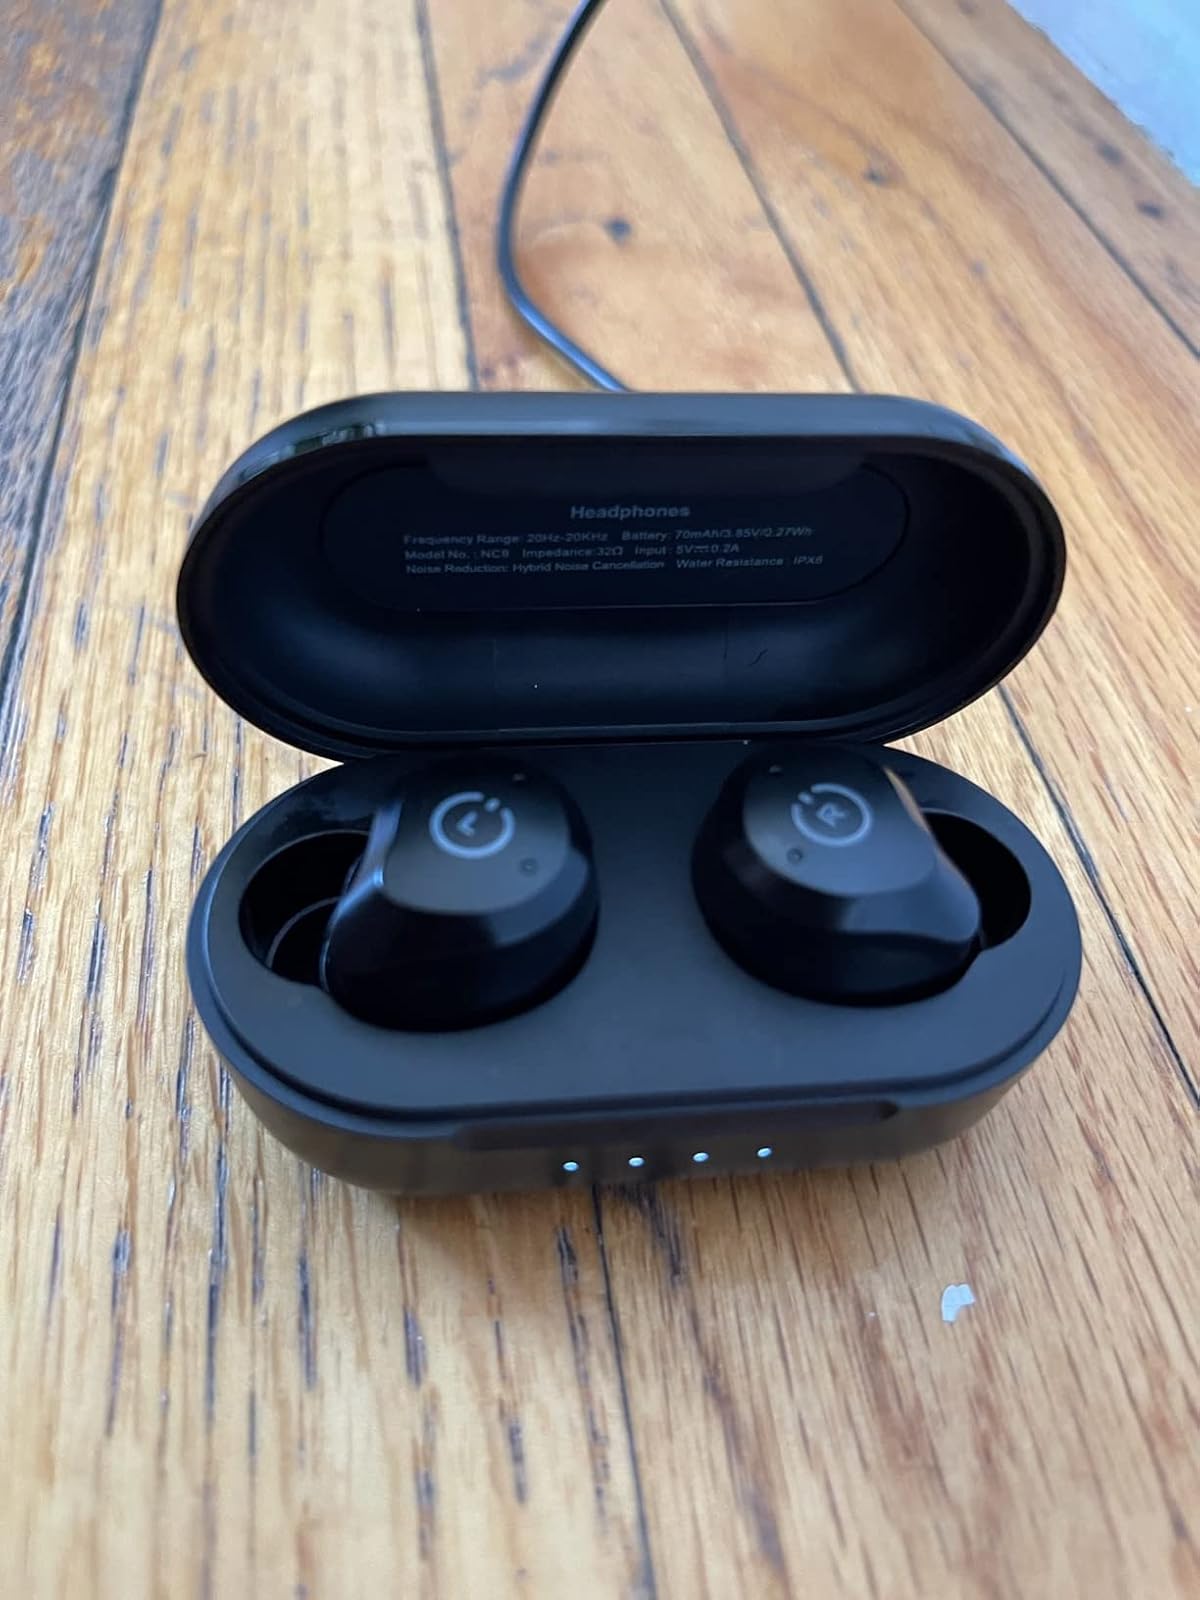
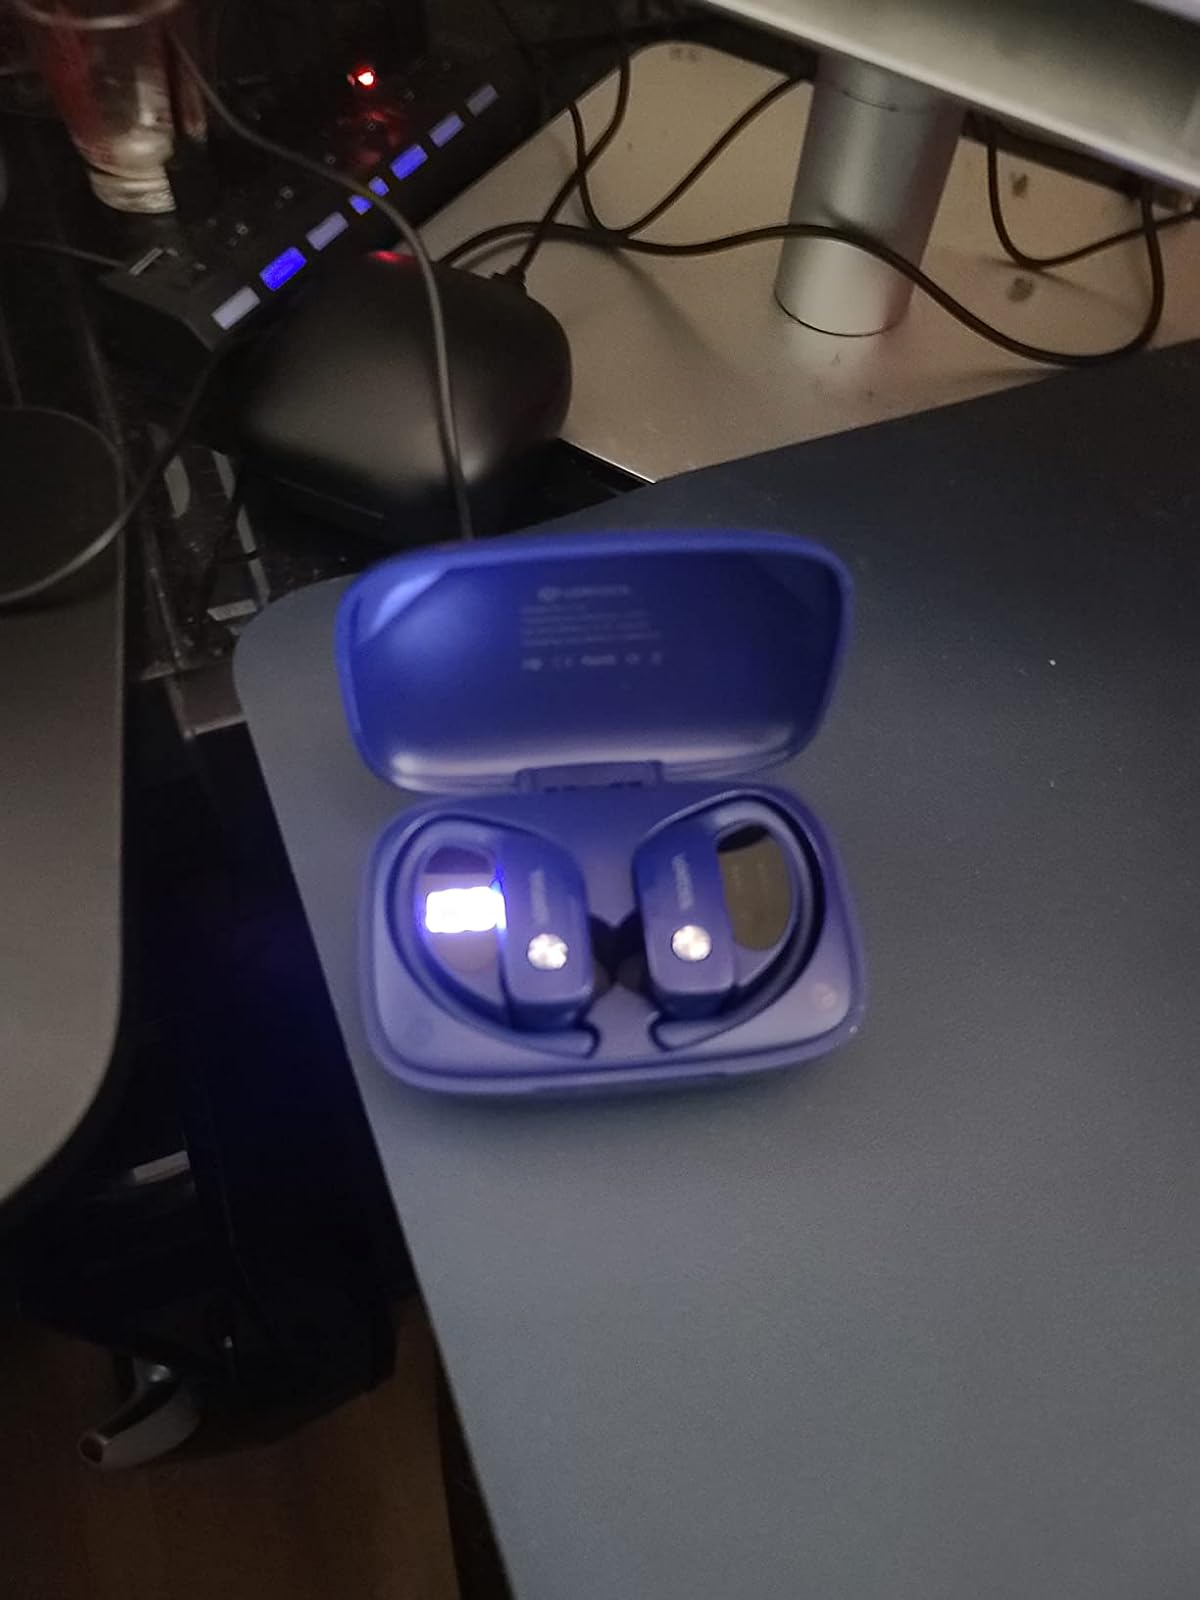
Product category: earbuds
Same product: no